Catholic University of Santos

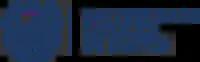
Coat of arms of the university

The Catholic University of Santos (UniSantos or Católica de Santos) is a Brazilian private and non-profit Catholic university, located in Santos, São Paulo, the first university in the region of the city. It is one of the largest and most prestigious higher education institutions in Brazil, with many of its courses among the best ranked in the country, including Law, International Relations, Journalism, History, Psychology, Business Administration and Engineering. It is maintained by the Catholic Diocese of Santos.